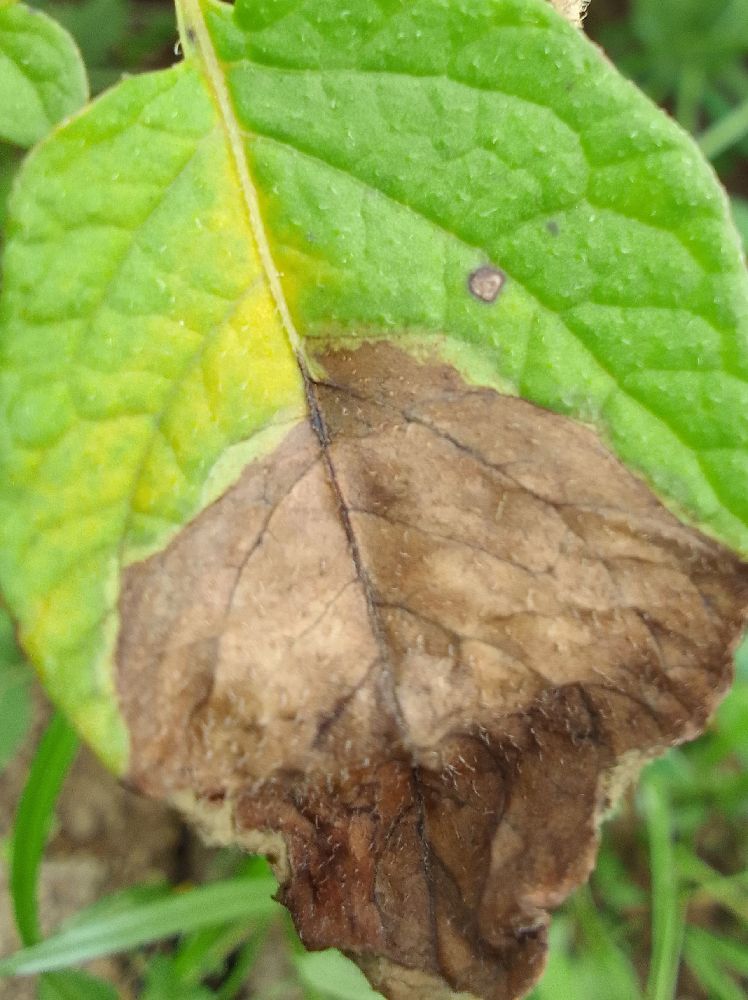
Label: Late blight